Kingdom of Kibi

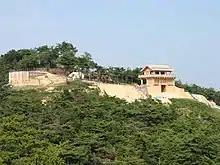
Ki castle

In modern Japanese, 黍 "kibi" refers to proso millet ("Panicum miliaceum"). However, the name of the kingdom of "Kibi", which appears in the "Kojiki" and the "Nihon Shoki" (the oldest written records in Japan), may have a different origin that has been lost to time. The Chinese characters used for writing the name of the kingdom, which have been in use for over 1200 years, literally mean "lucky, propitious, good" and "to prepare, preparation; ready; complete, perfect; provision, equipment, installation, facility" and probably have been used for their phonetic values.